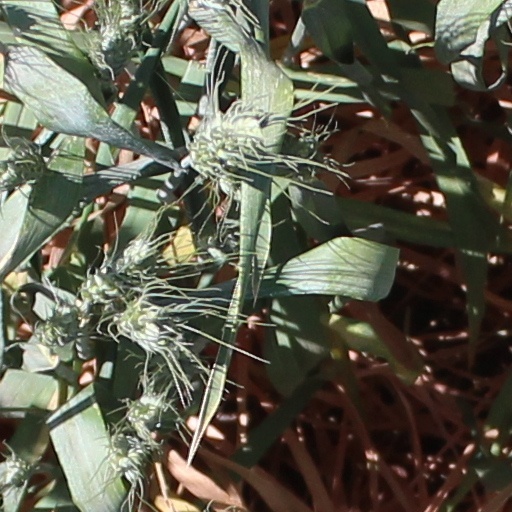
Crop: wheat